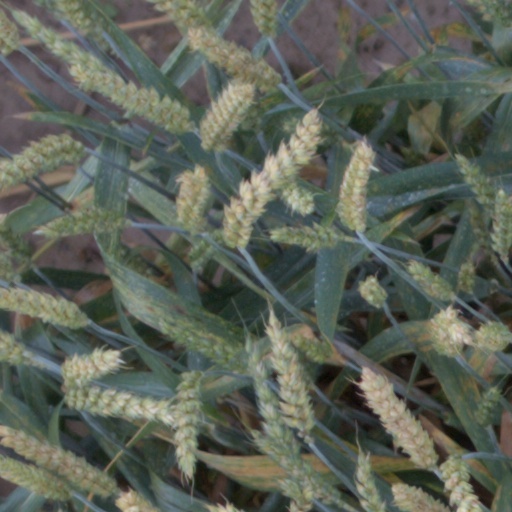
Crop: wheat